WBQH

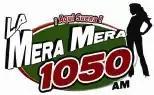
Former "La Mera Mera 1050" logo

Bonneville announced the sale of WBQH, as well as 16 other stations, to Hubbard Broadcasting on January 19, 2011. The sale was completed on April 29, 2011.